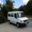
Label: bus